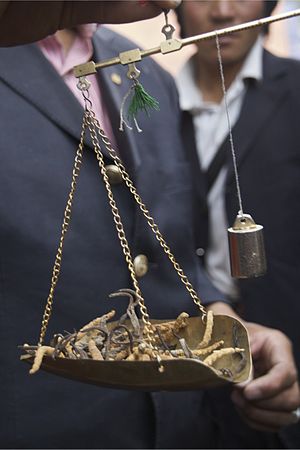
Kinesisk snyltekølle / Galleri
Kinesisk snyltekølle er en svampeart, der er kendt for at leve som parasit på sommerfuglelarver, der herefter dør og mumificeres. Ud af larvens hoved vokser svampens frugtlegeme. Den mumificerede larve og frugtlegemet anvendes i kinesisk og tibetansk folkemedicin, hvor den har en lang historie. Den indsamles ved håndkraft og er meget værdsat som bl.a. afrodisiakum. Som følge af høje priser fungerer den også som et statussymbol. På tibetansk kaldes den yartsa gunbu og på kinesisk dōng chóng xià cǎo.